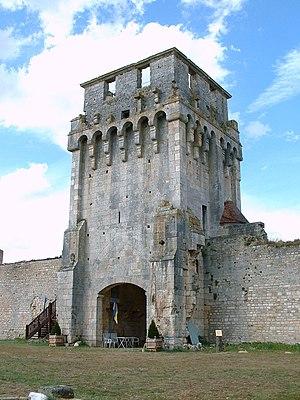
Cet article recense les monuments historiques français classés en 1924.
Cet article recense de manière non exhaustive les châteaux, maisons fortes, mottes castrales, situés dans le département français de l'Yonne. Il est fait état des inscriptions et classements au titre des monuments historiques.
Le château de Druyes est un château fort médiéval situé à Druyes-les-Belles-Fontaines dans l'Yonne, en Bourgogne-Franche-Comté.